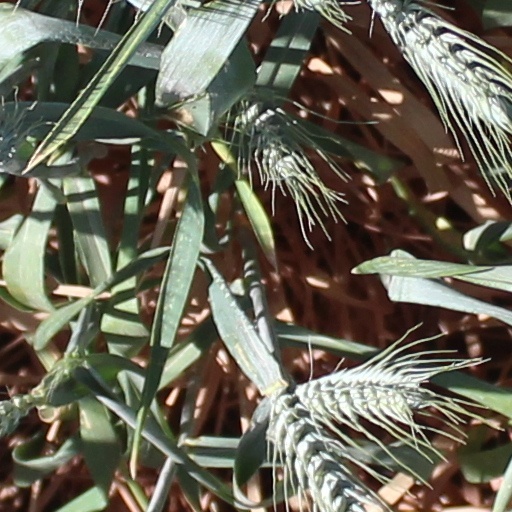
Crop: wheat